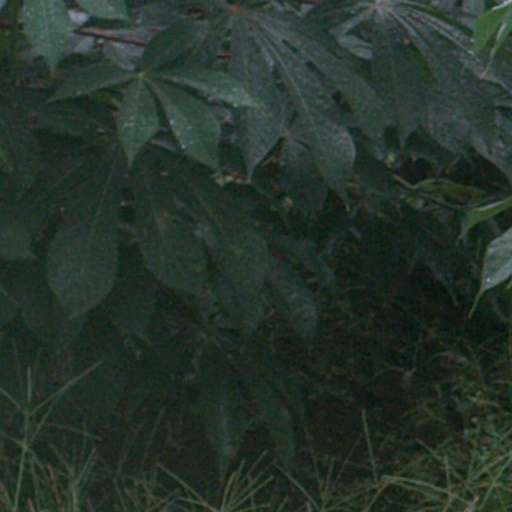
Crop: cassava